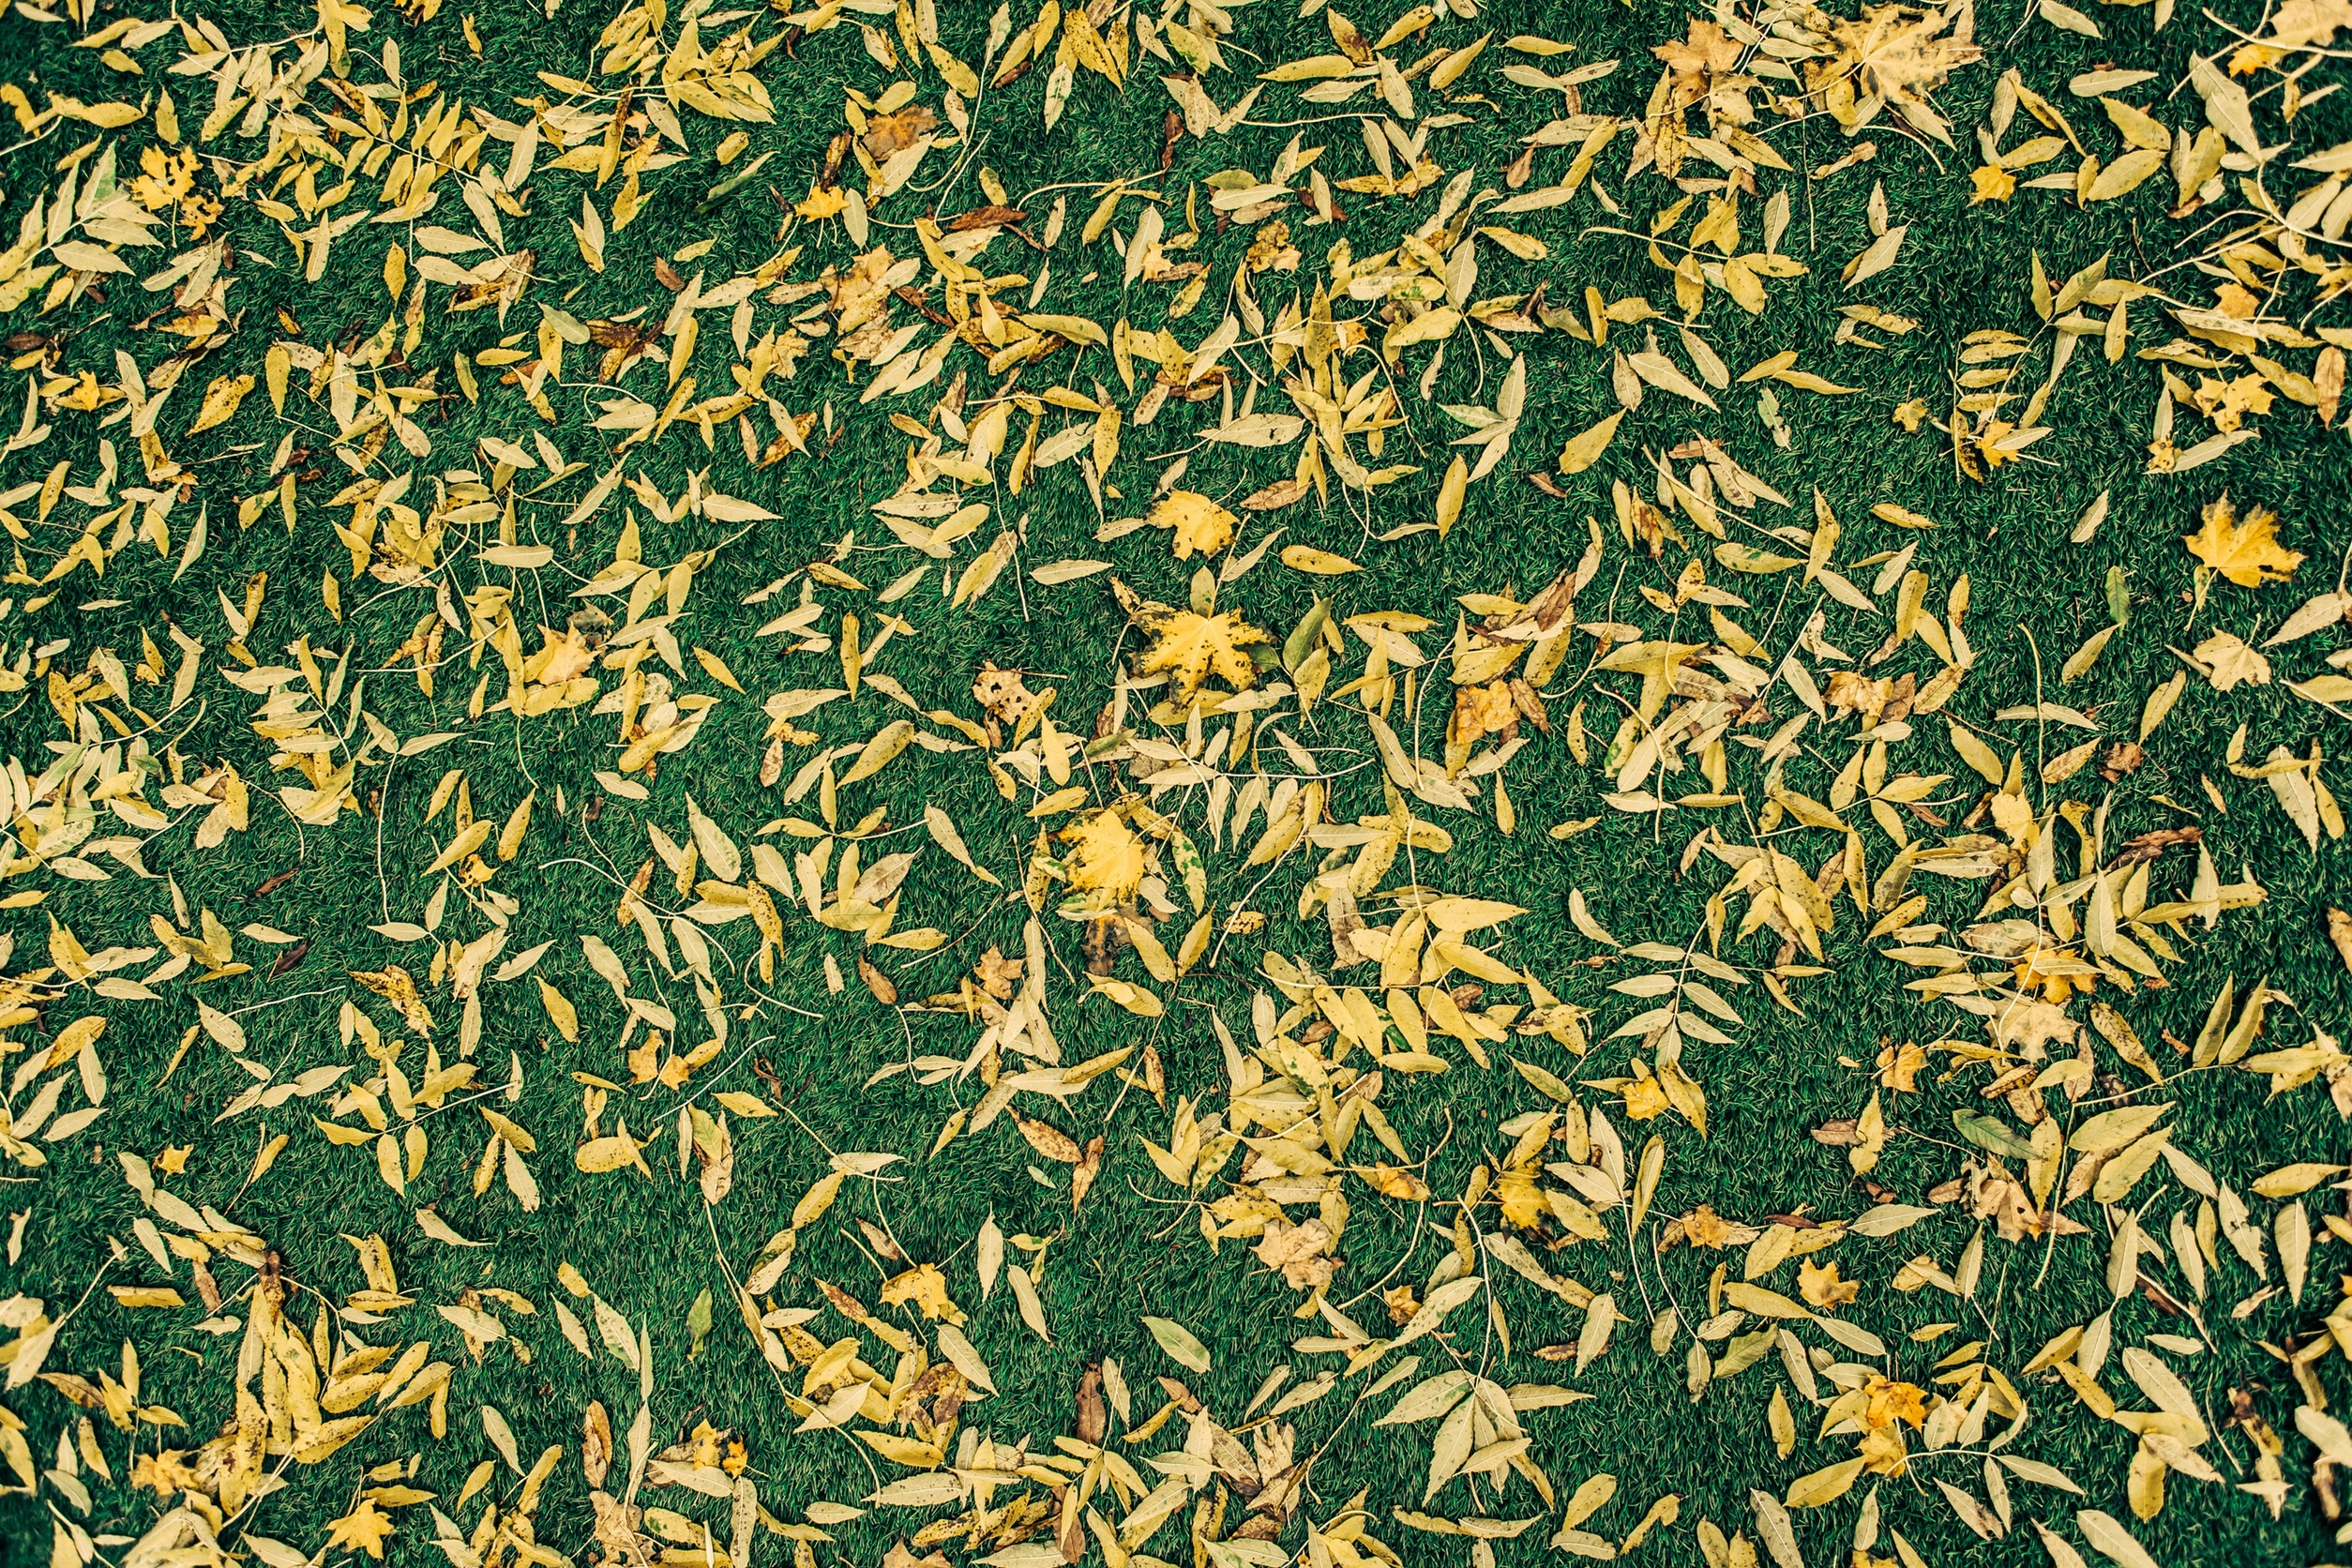
tree, nature, grass, branch, plant, ground, lawn, meadow, texture, leaf, fall, flower, environment, pattern, green, autumn, soil, botany, yellow, garden, flora, season, ecology, leaves, design, shrub, ecosystem, flooring, flowering plant, woody plant, land plant